Banifing River

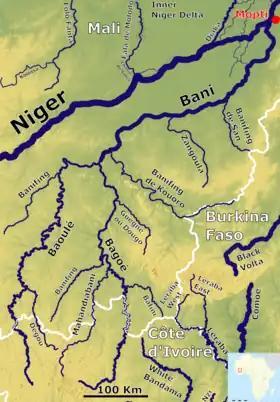
The Bani River system.

The Banifing River is a river in western Africa. It flows through Mali and a small part of Burkina Faso, forming part of the international boundary between the two countries. It is a tributary of the Bani River.